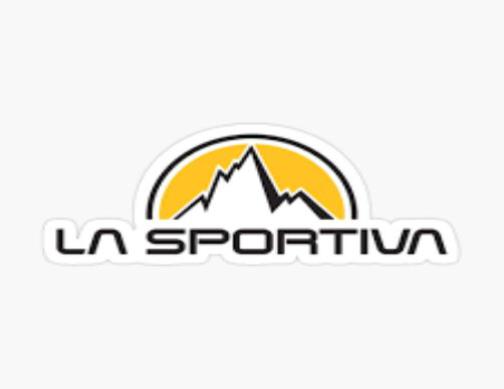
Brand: la sportiva
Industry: Sports